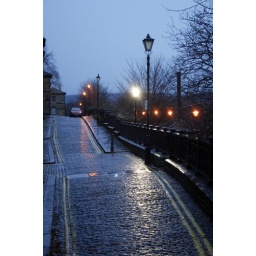
A Saltaire street by the train station